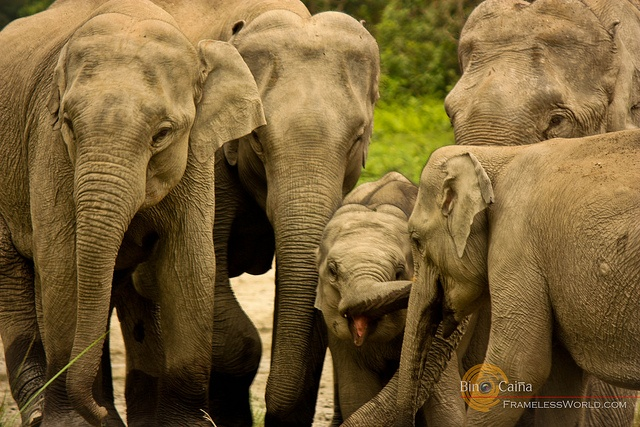
Two baby elephants touching trunks surrounded by three adult elephants
A small group of elephants just standing around.
A family of elephants standing side by side in a grass covered piece of land.
A herd of elephants standing next to a river.
Five elephants standing around in the mud eating.